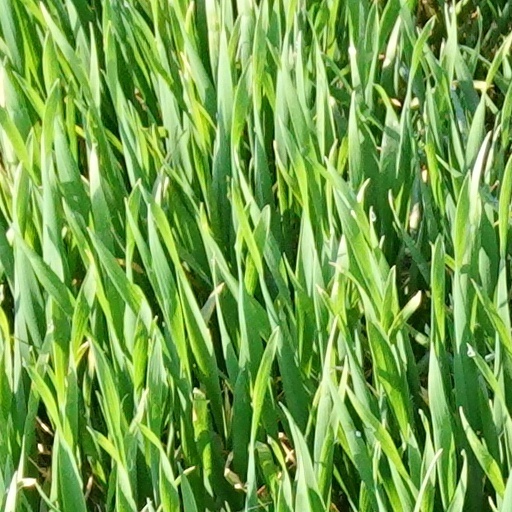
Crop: wheat